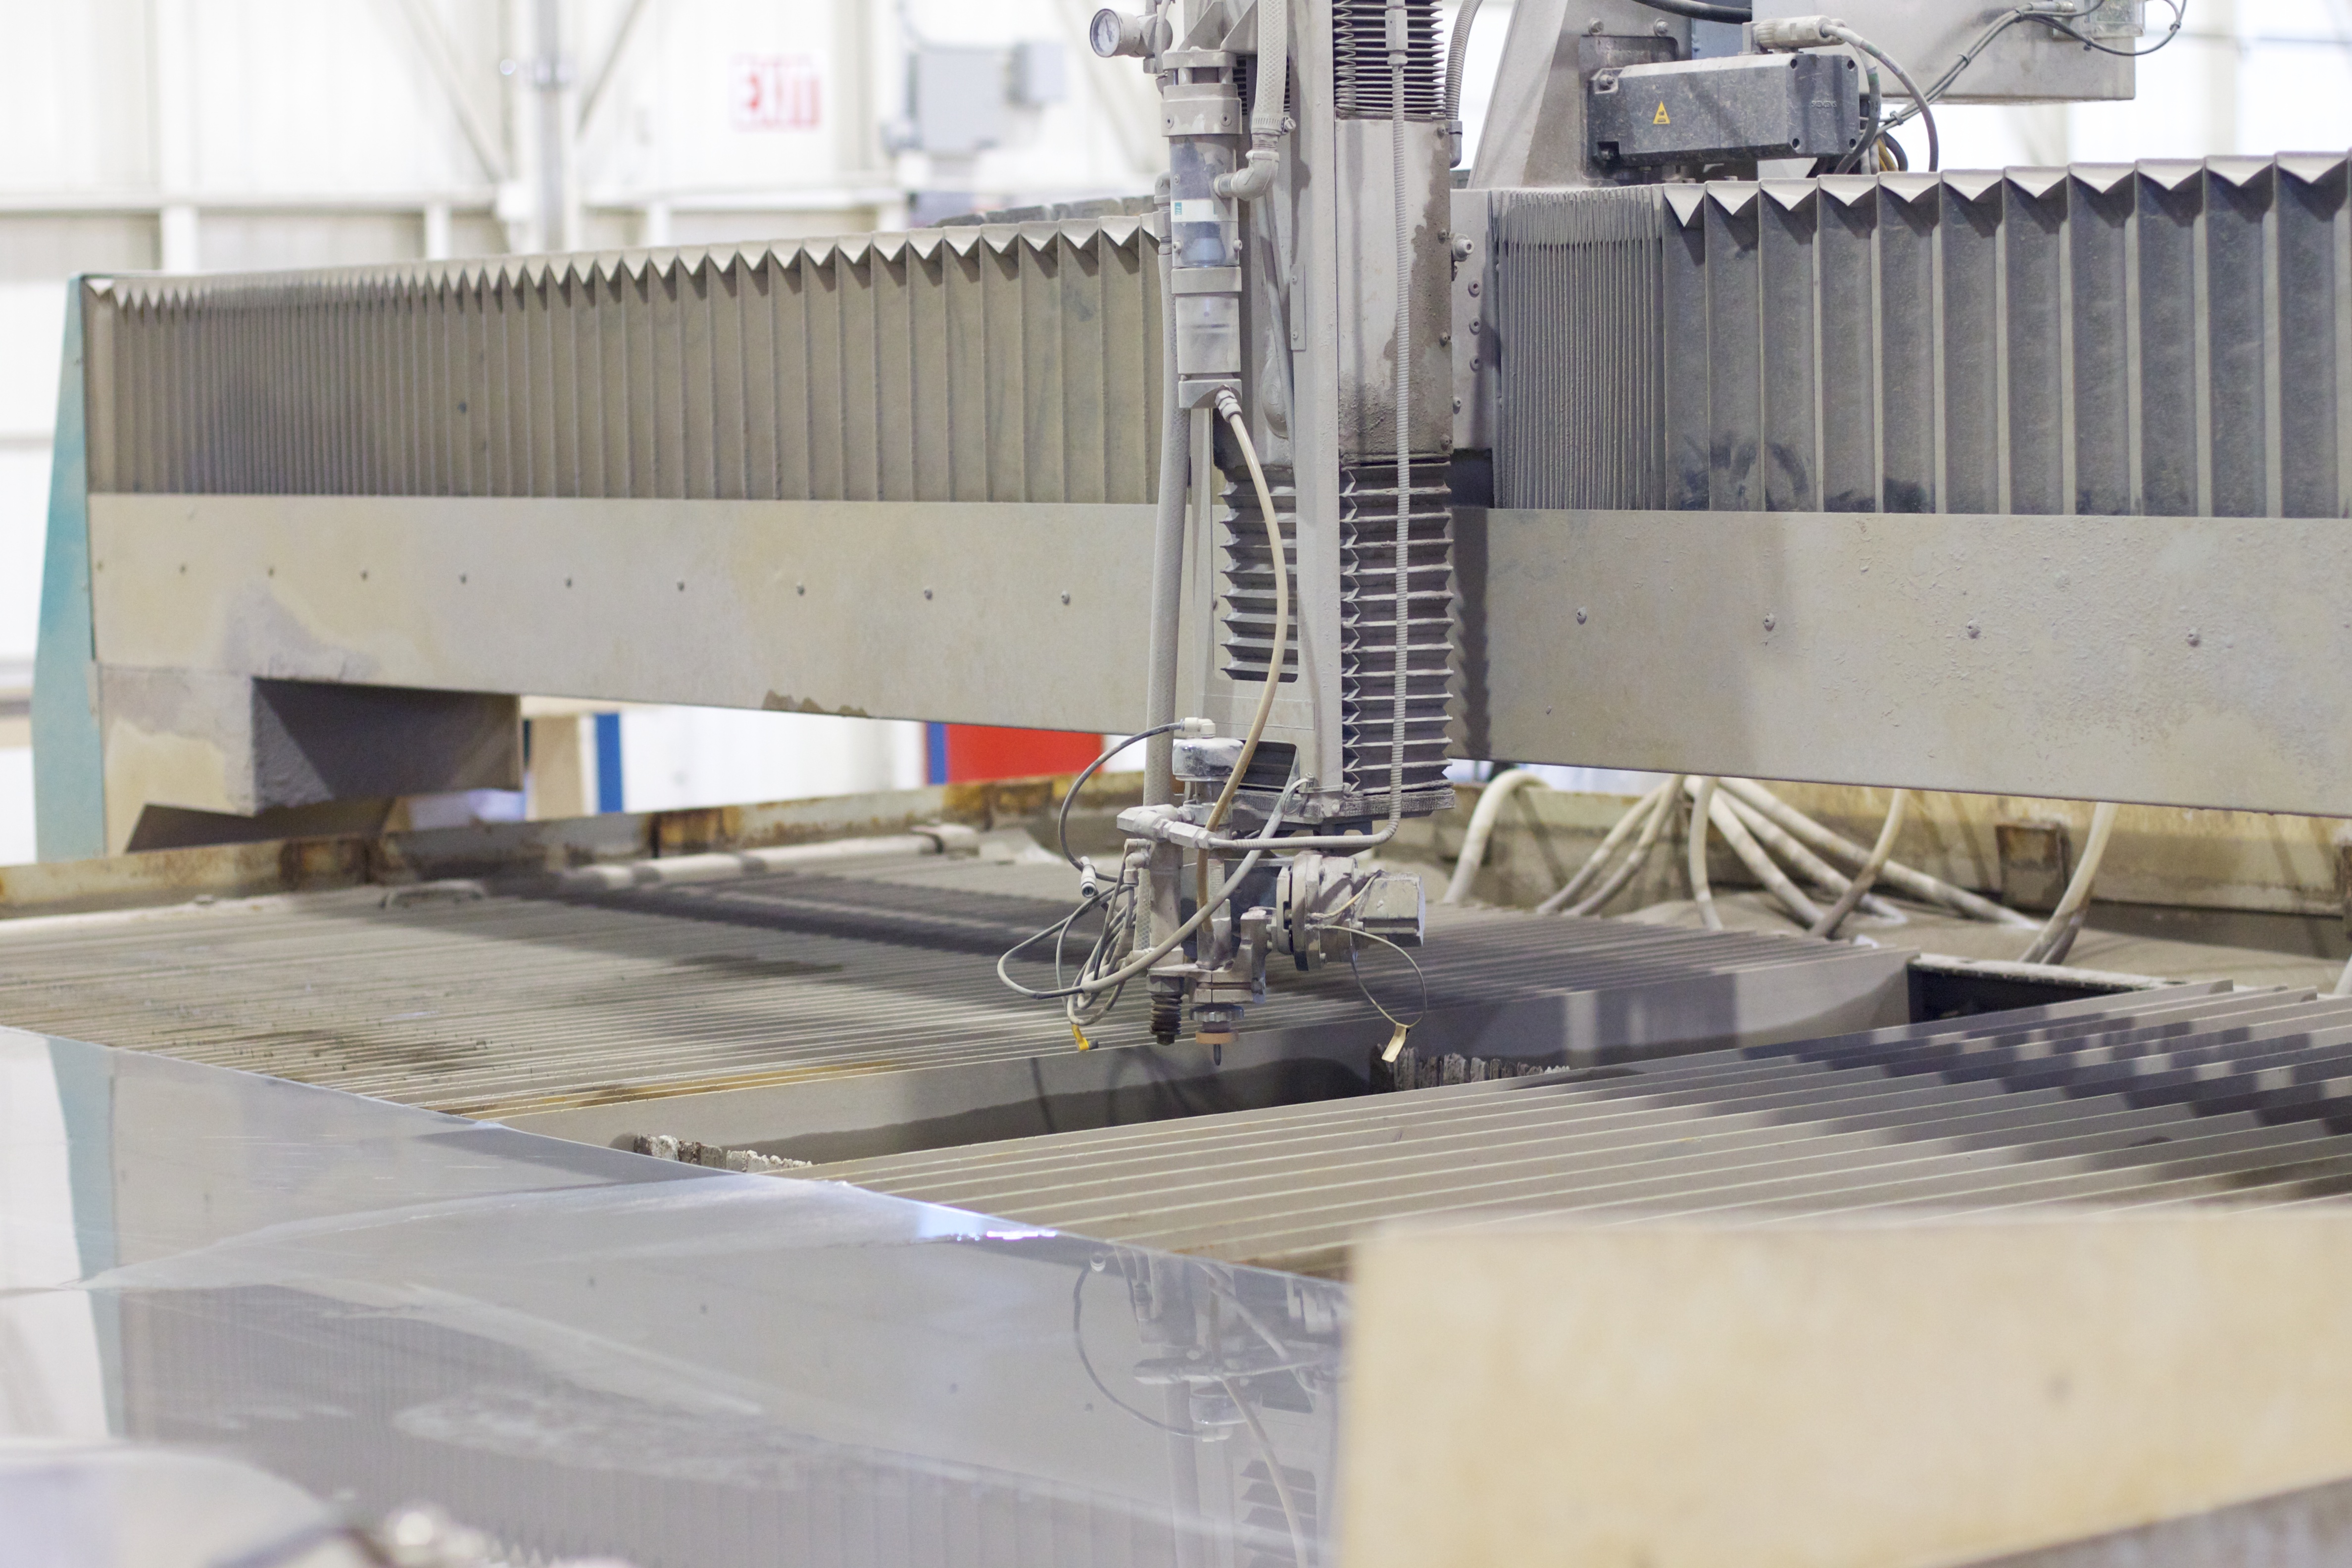
wood, vehicle, machine, nasa, langley, machine tool